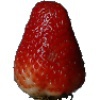
Label: Strawberry 1